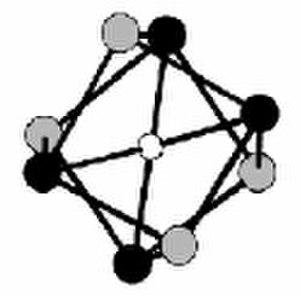
Les composés 334 sont des composés intermétalliques qui peuvent être englobés dans la famille des phases de Zintl. Ils répondent à la formule chimique générale R₃T₃X₄, d'où leur nom de « composés 334 », où :